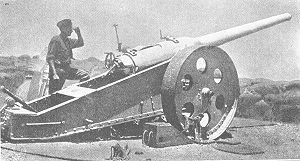
Felttoget i Sydvestafrika
4,7 tommers kanon fra Boerkrigen under slaget
Felttoget i Sydvestafrika fandt sted under første verdenskrig. Styrker fra Sydafrika trængte ind i og erobrede Tysk Sydvestafrika, nutidens Namibia, som et led i den større konflikt mellem Tyskland og Storbritannien.